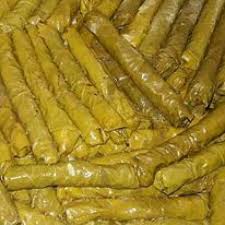
Yemek: yaprak_sarma